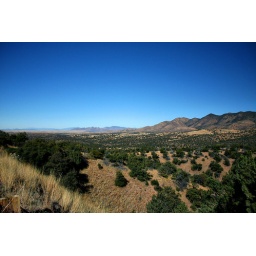
I have not seen a cloud in the sky here for almost a week, but it's still a spectacular view.